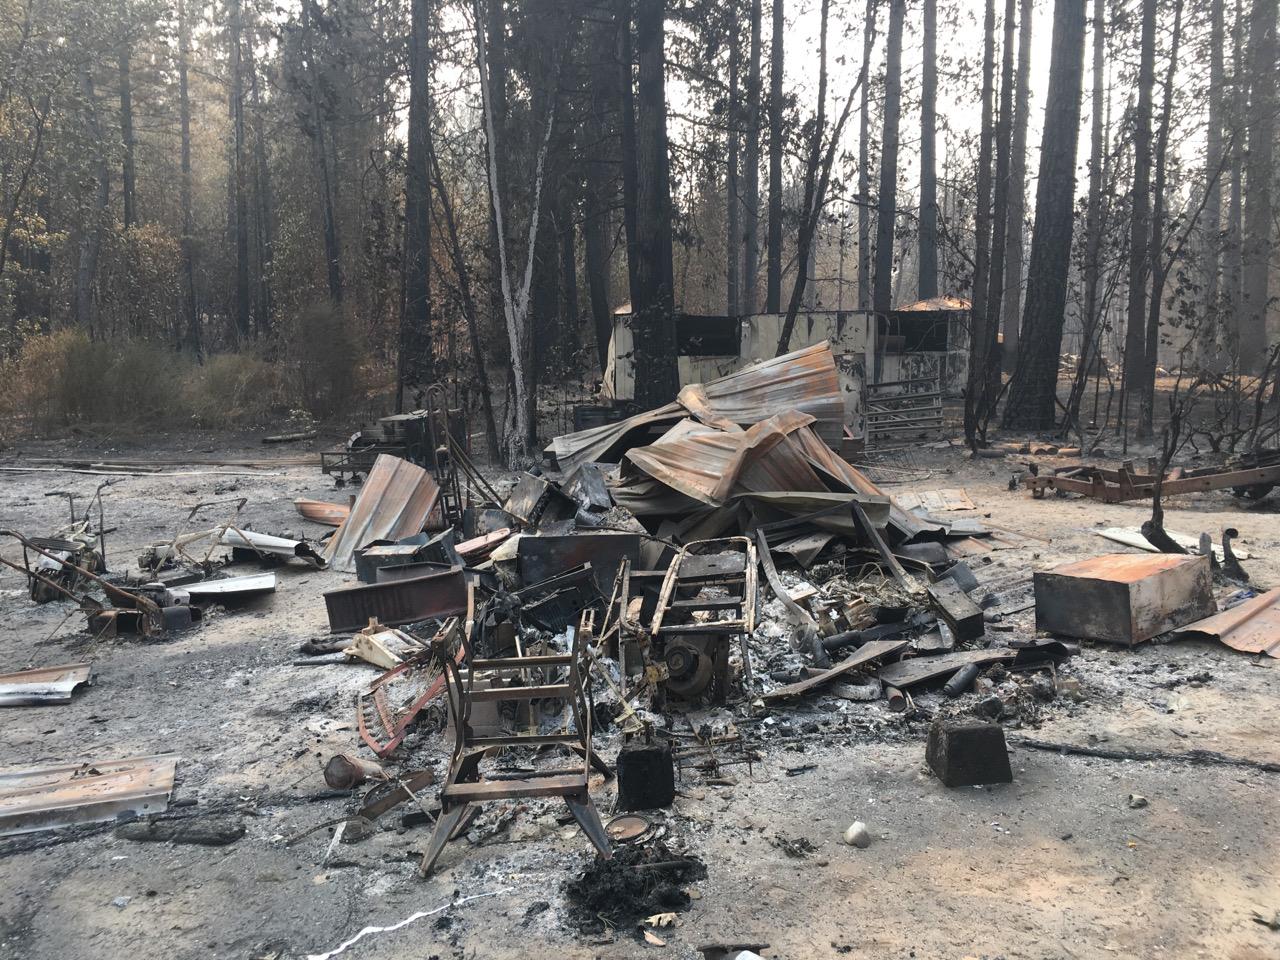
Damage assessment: destroyed